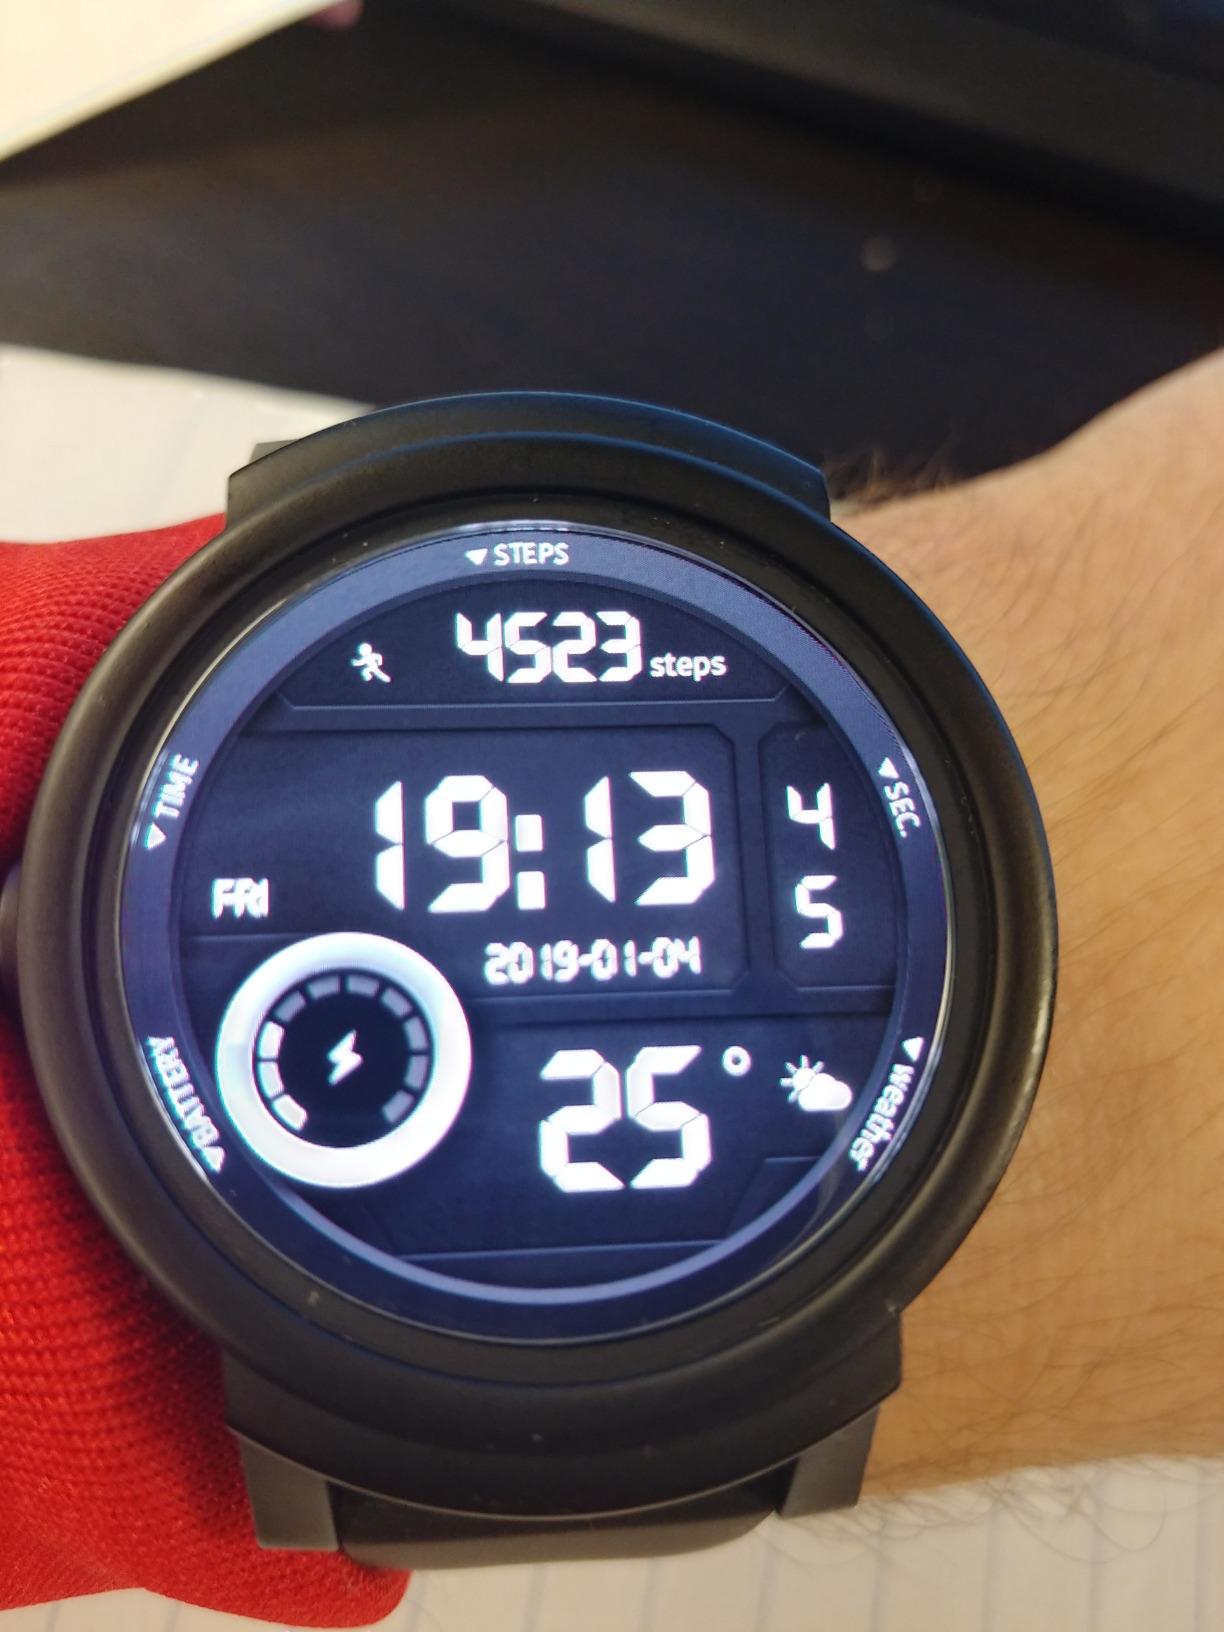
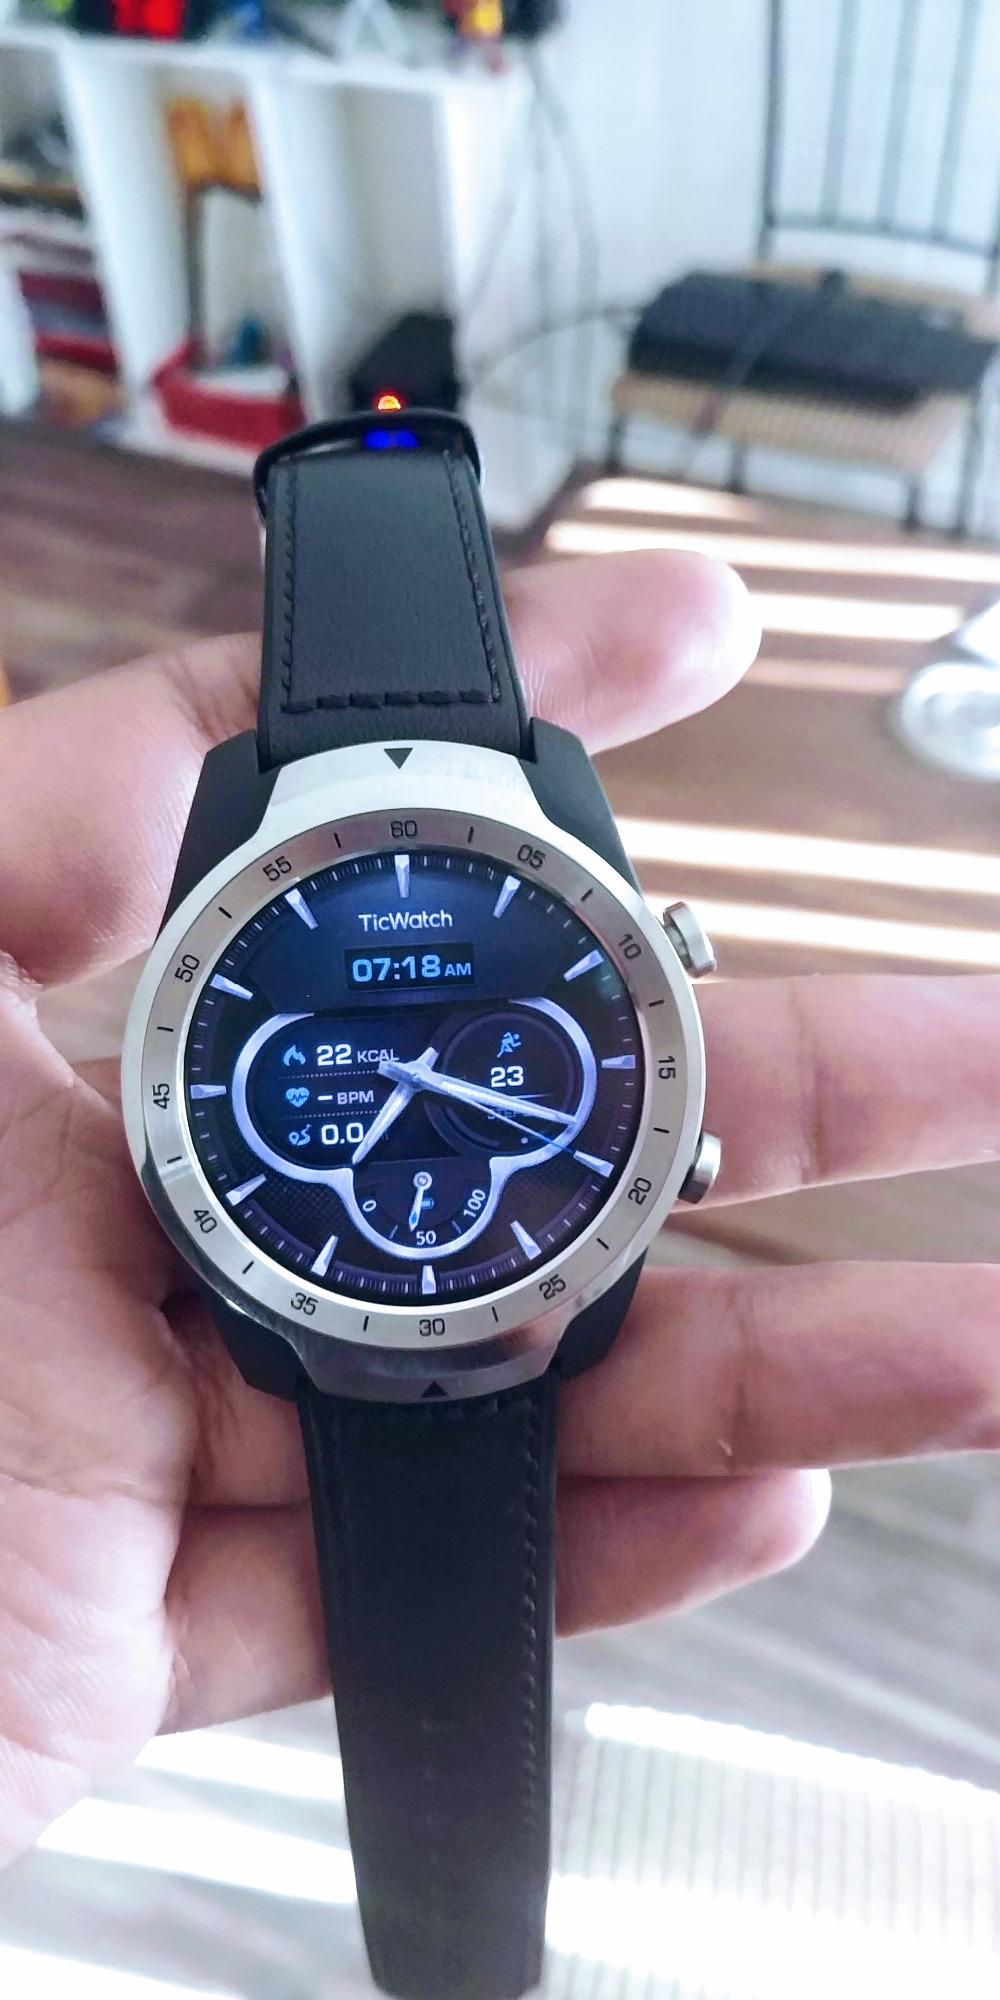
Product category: smartwatch
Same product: no